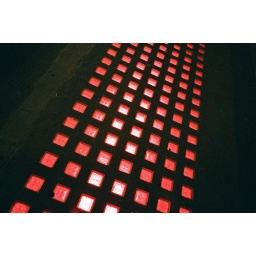
Uplit pavement glasses outside Heals in Tottenham Court Road.